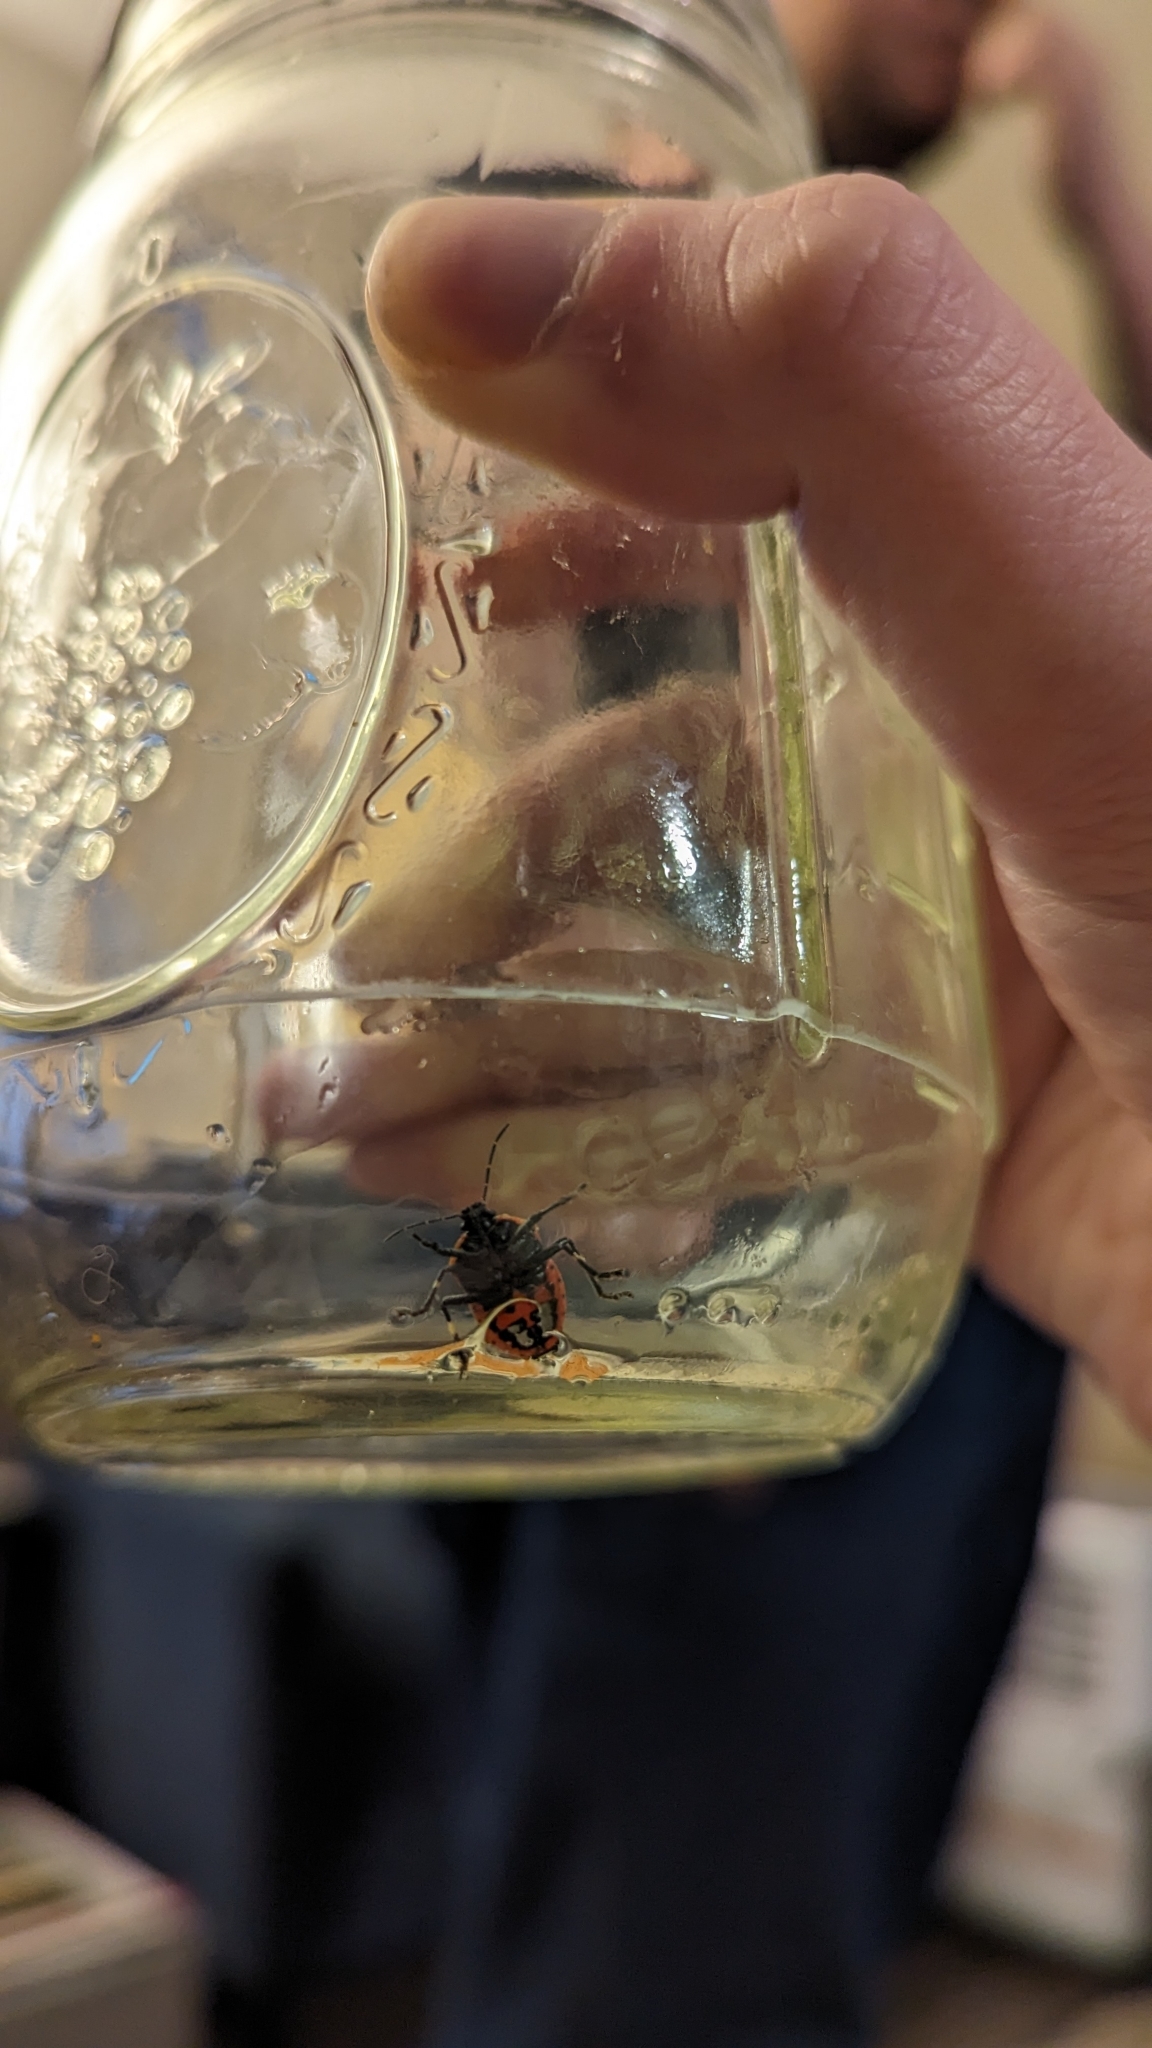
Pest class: stink_bug